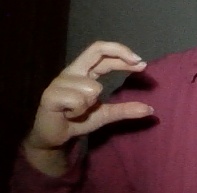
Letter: thal